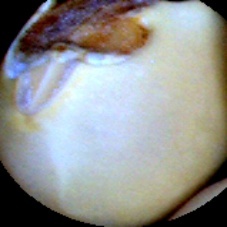
Label: Broken